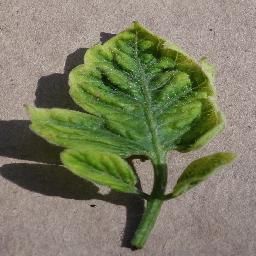
Label: Tomato___Tomato_Yellow_Leaf_Curl_Virus